Giovanni Agnelli

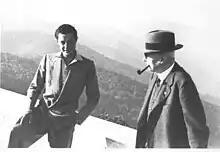
Agnelli with his grandson in 1940

Agnelli was still active with Fiat at the start of World War II. After the war ended, he was accused together with Valletta and Giancarlo Camerana by a commission from the National Liberation Committee of collaboration with the Fascist regime and was temporarily deprived of ownership of his companies. While they shared mutual benefits in the field of war orders, Fiat always maintained a line of independence from the Fascist regime's totalitarian aspirations. In his work about the Italian resistance, Sergio Favretto's book argues that Fiat was actively involved alongside the resistance; the company supplied vehicles and petrol, made large sums available to support the movement, and collaborated in the sabotage of war production in its own plants. Agnelli was later acquitted, and he died soon after on 16 December 1945 at age 79.